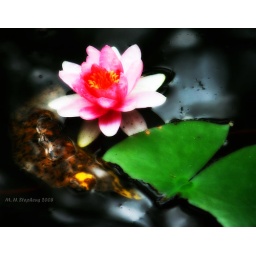
Shot of a water lilly in my fish pond.